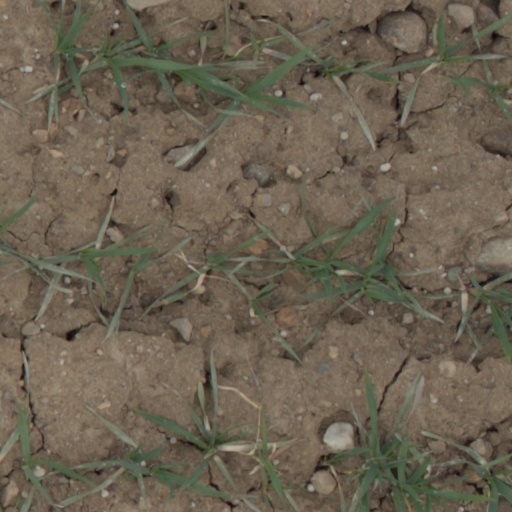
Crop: wheat